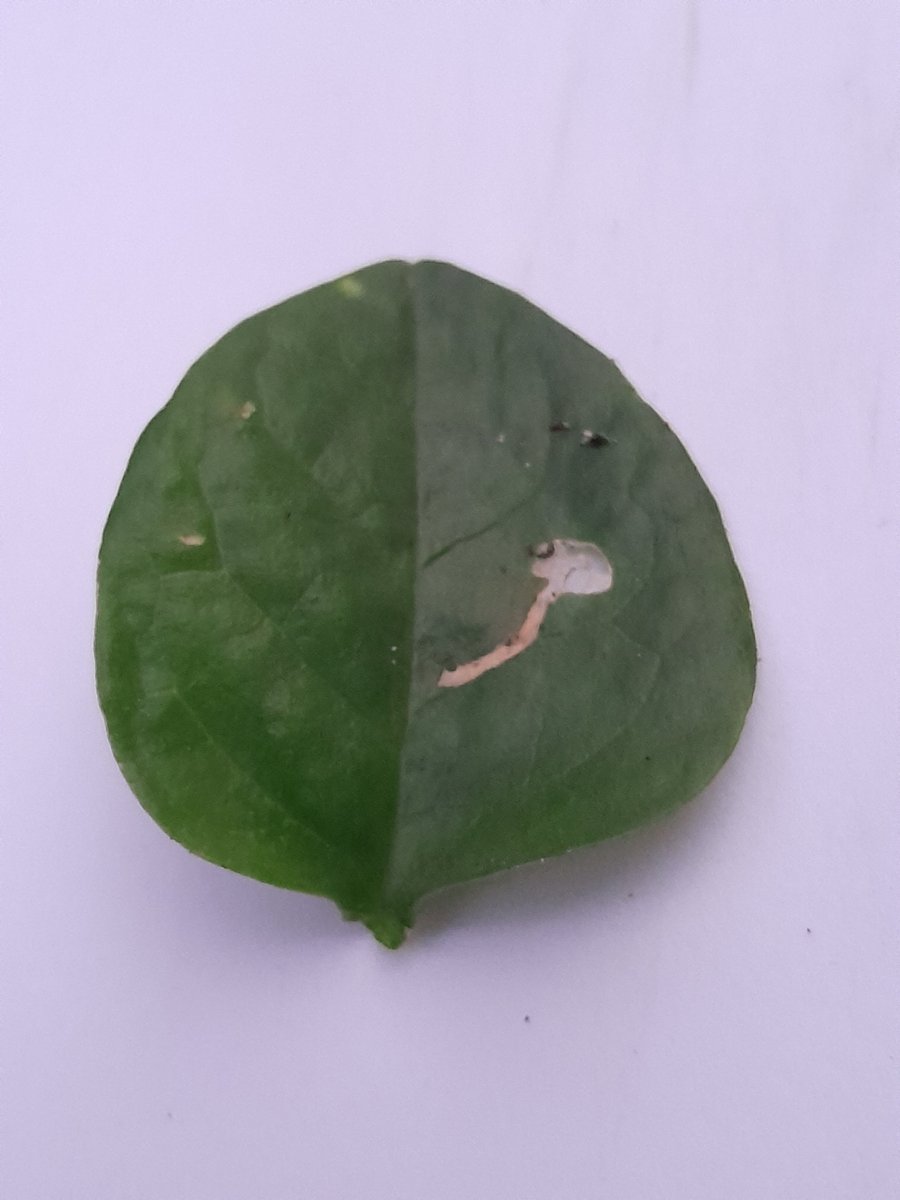
Label: Pest-Damage